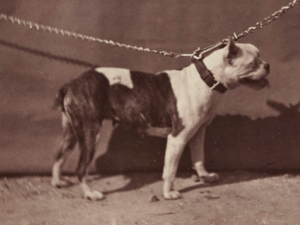
“Jardin zoologique d'acclimatation (Bois de Boulogne). Exposition de chiens (Mai 1863). L. CREMIÈRE, PHOT. de la Maison de l'Empereur, 28, rue de Laval. PARIS. 1er PRIX Médaille d'or. 1 Categorie. Nom: Skidam. 5 Classe. Propriétaire: M. Petis. Race: Bull-Dog. 10”